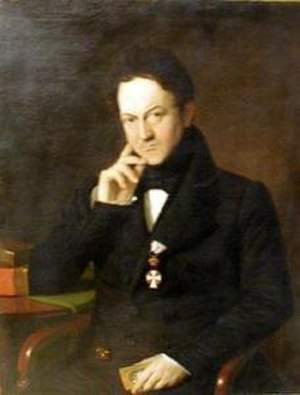
Adolph Callisen
Adolph Carl Peter Callisen var en dansk læge. Han var nevø af Henrich Callisen og bror til Christian Friedrich Callisen.